Madou District

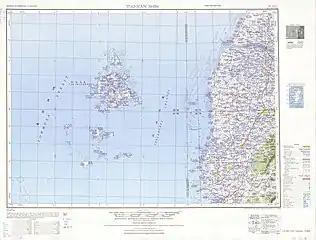
Map of Madou (labeled as Matou (Matō) ) and surrounding region (1950)

After the handover of Taiwan from Japan to the Republic of China in 1945, Madou was organized as an urban township of Tainan County. On 25 December 2010, Tainan County was merged with Tainan City and Madou was upgraded to a district of the city.